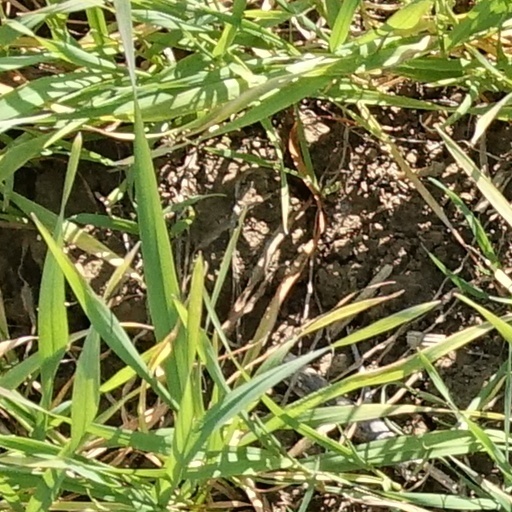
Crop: wheat